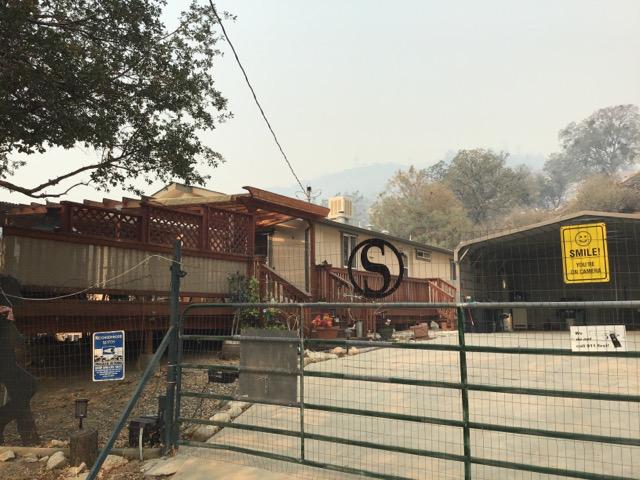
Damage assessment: no_damage